Namsoi

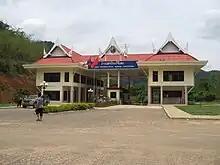

Namsoi (ນ້ຳໂສຍ) is a border crossing gate into Laos in Viengxay District, Houaphan Province. It lies just across the border from Na Meo (Bản Na Mèo), Vietnam.